Sainte-Geneviève, Quebec

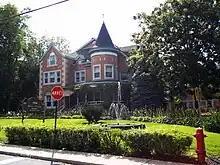
Château Pierrefonds built by Joseph-Adolphe Chauret in 1902. Rebuilt in February 1993 after it burned down. Renovations in 2013 added extensions keeping the same style.

The signing of the Great Peace of Montreal in 1701 allowed the French habitants to colonize the western part of the Island of Montreal. In 1720 a road was built, and the Sulpicians mapped out the area. In 1739 the Roman Catholic Archdiocese of Quebec approved the establishment of a canonical parish dedicated to Saint Geneviève. The following year a chapel was completed. The first church was built in 1751. Antoine Faucon, father of Saint-Sulpice, participated in the construction of the village's first church. The present building dates from the years 1843 to 1847.